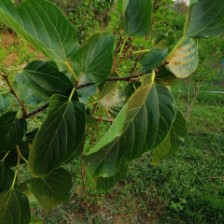
Variety: WhiteKing